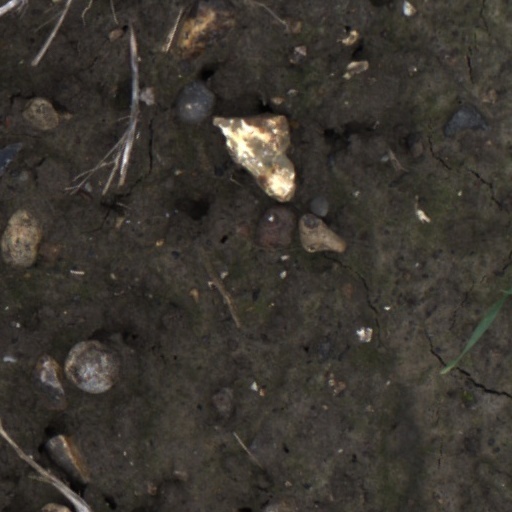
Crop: wheat